St. Moritz

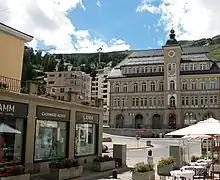
Plazza da Scoulaand St. Moritz library

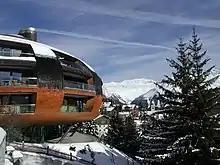
Norman Foster's Chesa Futura in St. Moritz

Thanks to its favorable location, St. Moritz enjoys over 300 days of sunshine a year. Every winter it hosts the "White Turf" horse race on the frozen Lake St. Moritz, attended by the international upper class. Prominent property owners in St. Moritz included Sonja Ziemann, Gunter Sachs, Herbert von Karajan, Lakshmi Mittal, Ivan Glasenberg, Mohammad Reza Pahlavi, Maurizio Gucci, Giorgio Armani, Ingvar Kamprad, Helmut Horten, Giovanni Agnelli, Silvio Berlusconi, Remo Ruffini, Dean and Dan Caten, Andrei Melnitschenko, the Heineken family, Aristoteles Onassis and Stavros Niarchos.